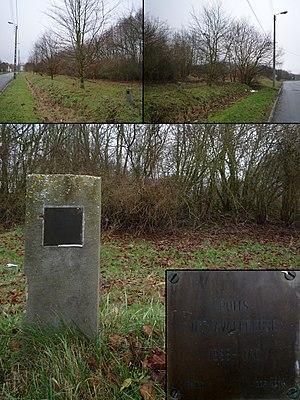
Puits n° 7 Avaleresse, Compagnie des mines de Douchy, Lourches, Nord, Nord-Pas-de-Calais, France.
La Compagnie des mines de Douchy exploitait le charbon dans le Bassin minier du Nord-Pas-de-Calais, via des puits dans les communes de Lourches, Rœulx Douchy-les-Mines et Haulchin.